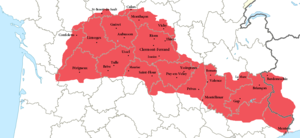
Le nord-occitan est un ensemble supradialectal de l'occitan, qui regroupe l'auvergnat, le marchois, le limousin et le vivaro-alpin. Son aire s'étend du Limousin au Piémont, en passant par l'Auvergne et le Dauphiné, et inclut aussi une colonie vaudoise en Calabre, Guardia Piemontese.